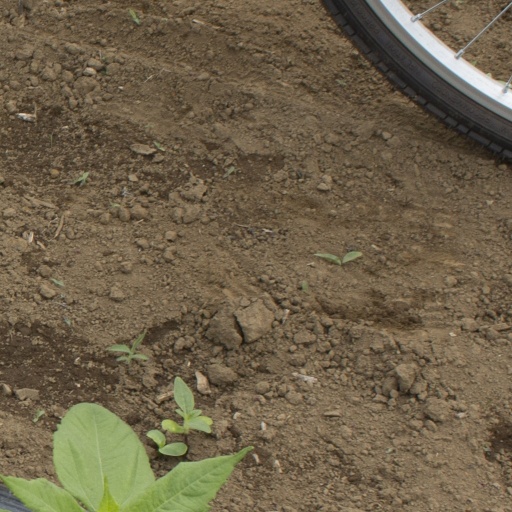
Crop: Jerusalem artichoke